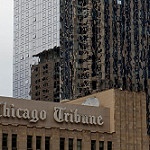
Scene: Outdoor